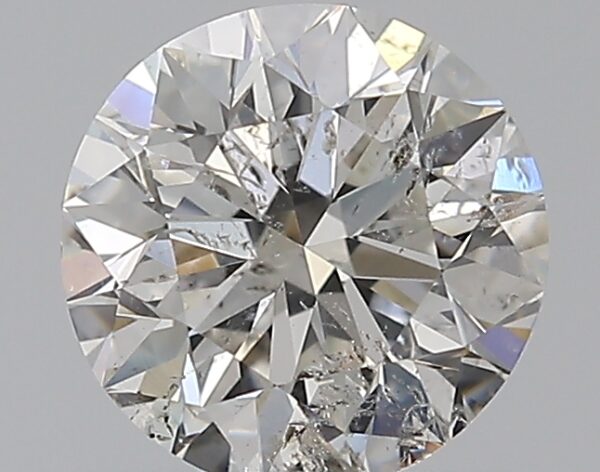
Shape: round
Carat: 1
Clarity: SI2
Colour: F
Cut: EX
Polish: EX
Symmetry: EX
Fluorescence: VSL
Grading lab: IGI
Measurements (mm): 6.33 x 6.3 x 4.01